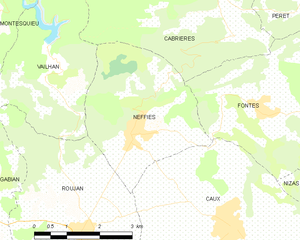
Carte de la commune française de code INSEE 34181 - Neffiès
Neffiès est une commune française située dans le département de l'Hérault en région Occitanie. Le village est situé à proximité de Pézenas.